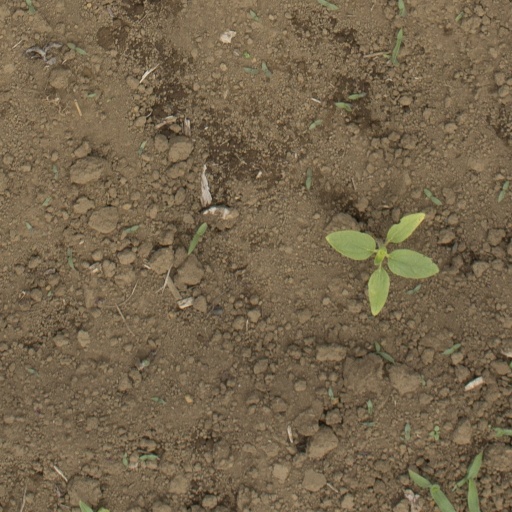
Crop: Jerusalem artichoke